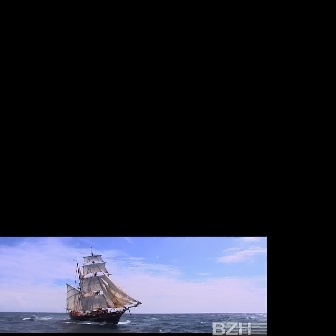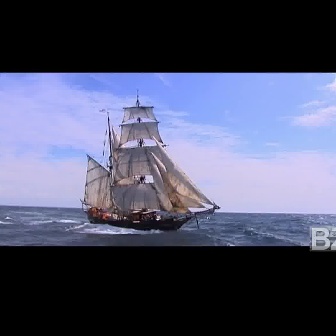
  Please identify the target specified by the bounding box [63,246,141,324] in the first image and locate it in the second image. Return the coordinates in [x_min,y_min,x_max,y_max] format.
Answer: [78,88,220,230]